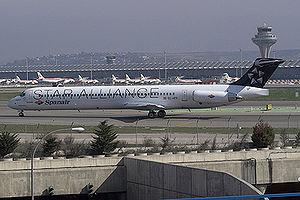
Le vol Spanair 5022 était un vol intérieur espagnol assuré par la compagnie aérienne Spanair entre l'aéroport international de Madrid-Barajas et l'aéroport de Gran Canaria. Le 20 août 2008, l'avion opérant ce vol, un MD-82, s'écrase à côté de la piste 36L lors de la phase de décollage. Avec ses 154 victimes, cet accident est actuellement la cinquième plus grave catastrophe aérienne de l'histoire de l'Espagne ; la plus grave depuis 1983.